Ontario Highway 35

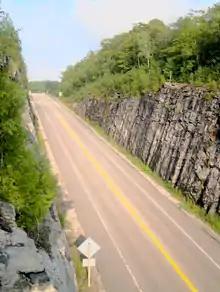
Highway 35 passes through several imposing rock cuts beginning north of Norland

Approaching the village of Coboconk, Highway35 descends a second cuesta to the Gull River valley. It crosses the river and intersects the former northeastern terminus of Highway 48.